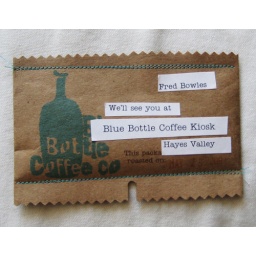
We created 8-10 of these escort cards for each table and organized them in vintage library card drawers.